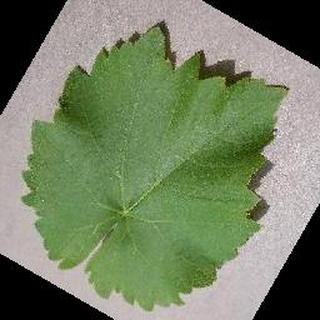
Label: healthy_grape